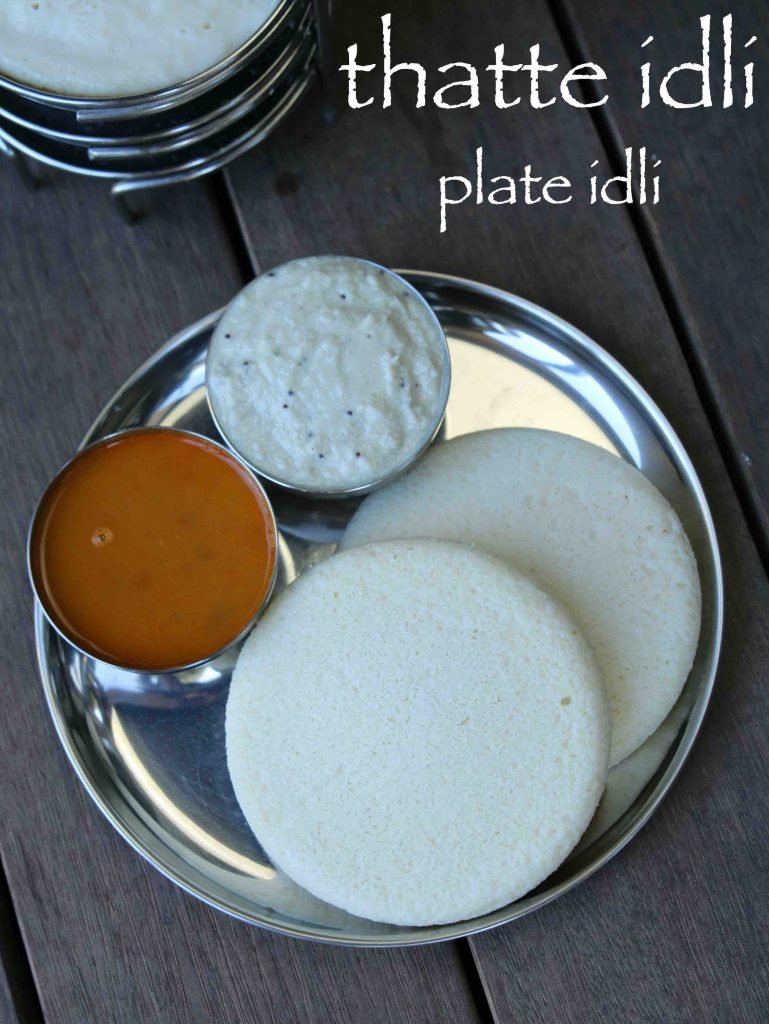
Dish: idli